Roxheim

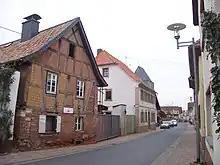
Hauptstraße

The following are listed buildings or sites in Rhineland-Palatinate’s Directory of Cultural Monuments: